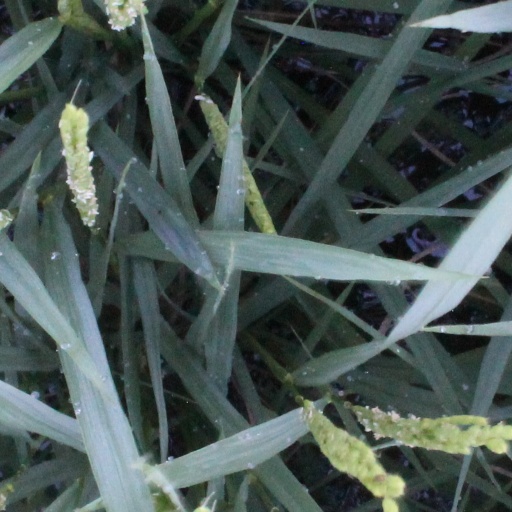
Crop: rice